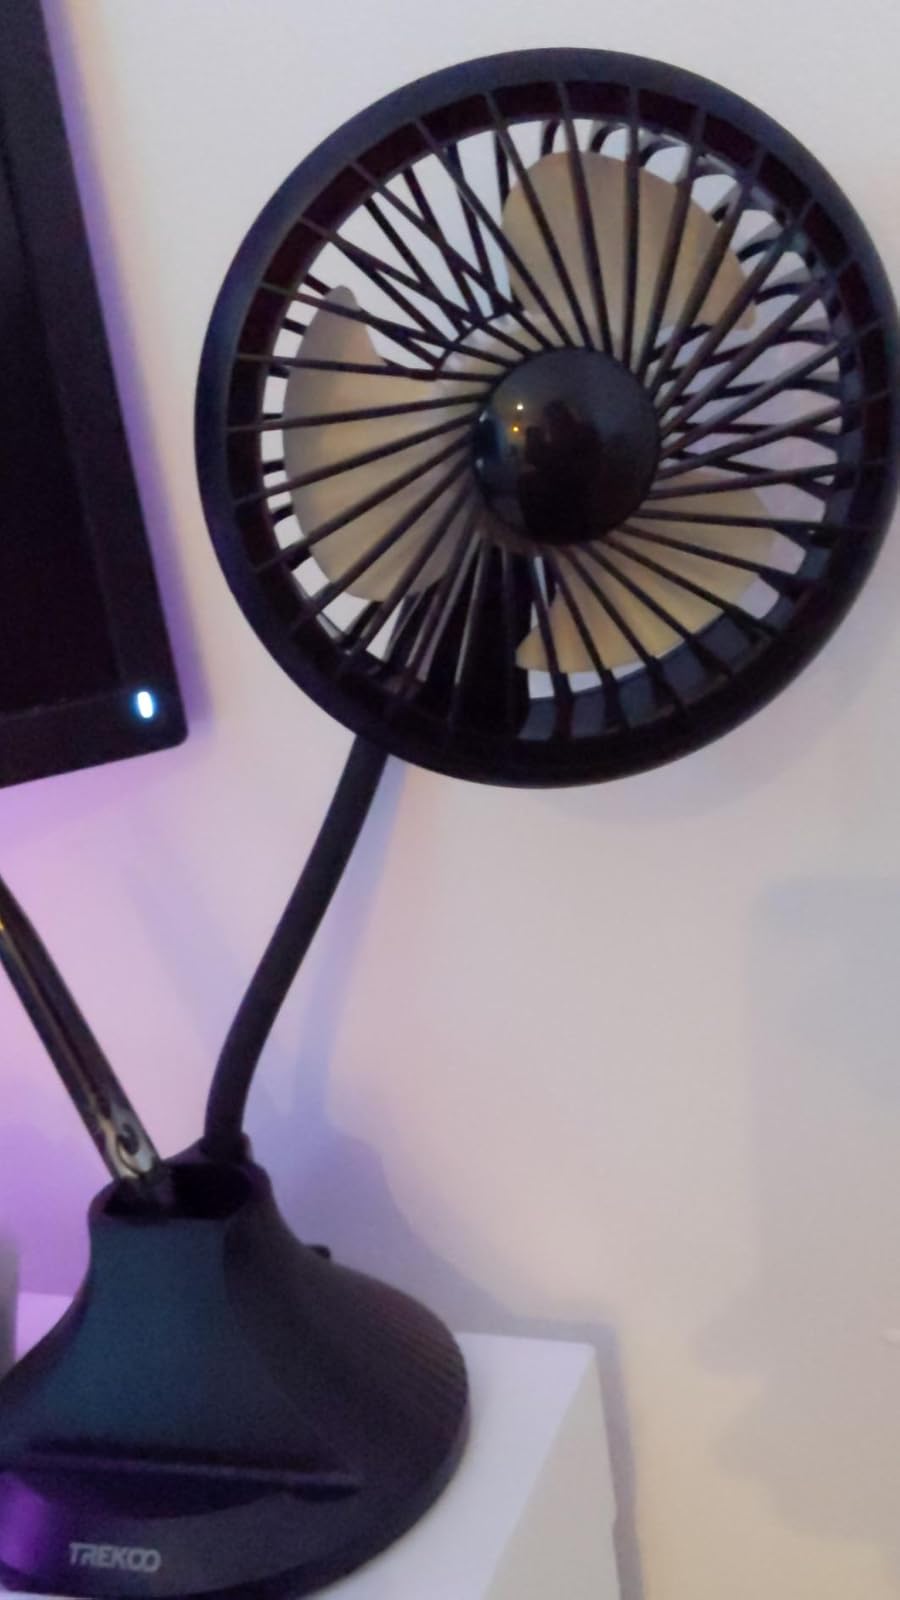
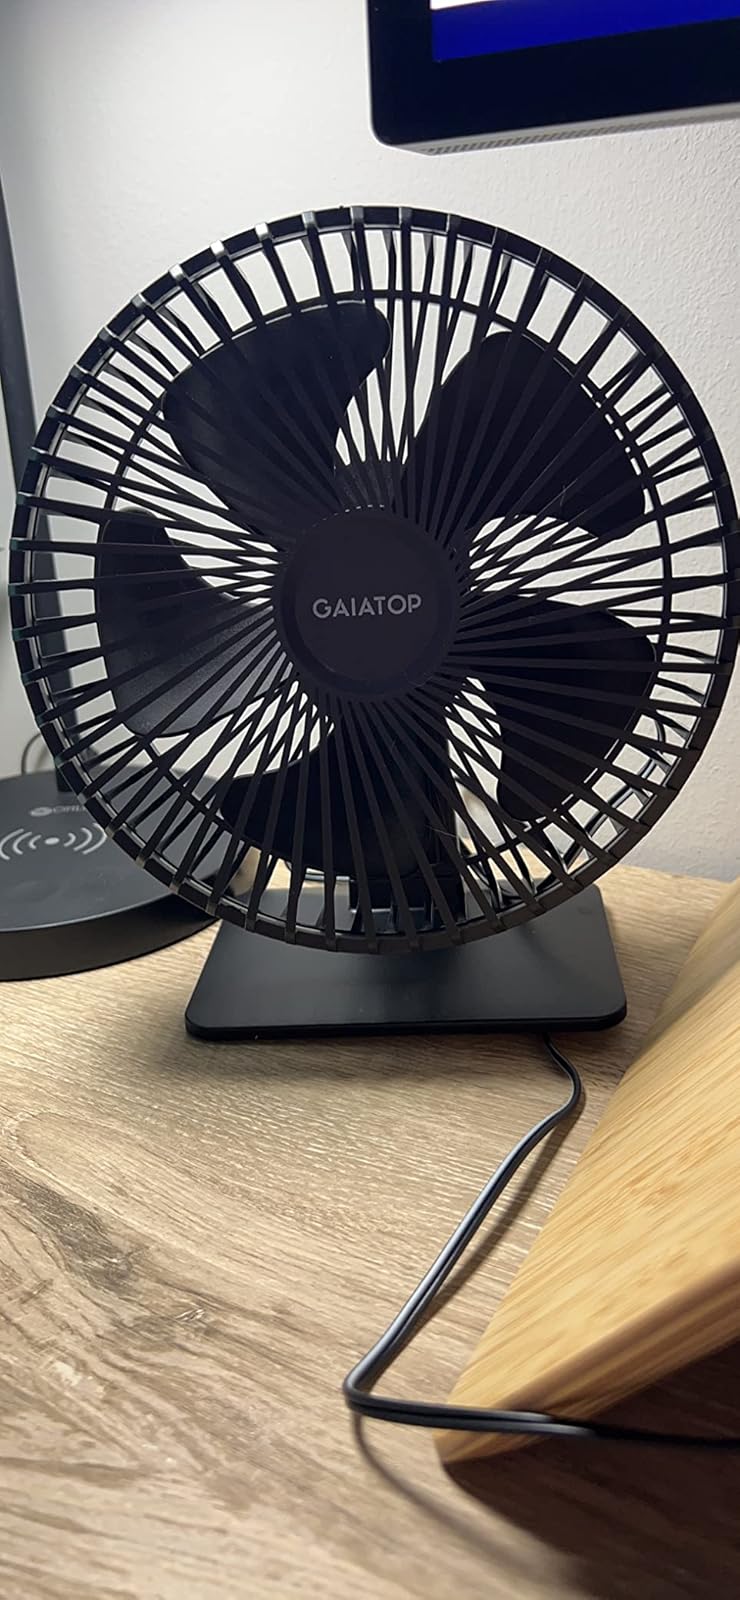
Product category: fan
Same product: no